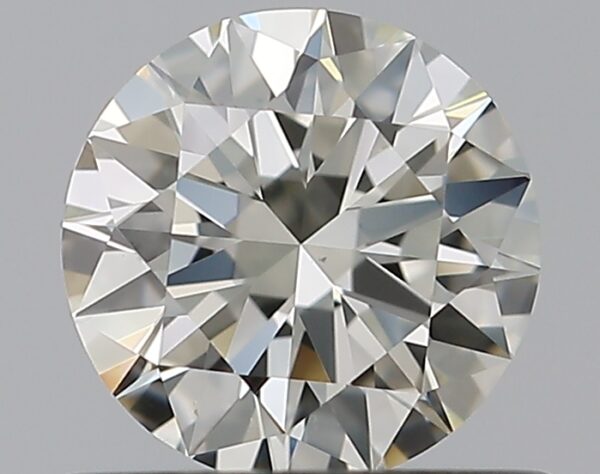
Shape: round
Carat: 0.5
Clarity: VS1
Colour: J
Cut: EX
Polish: EX
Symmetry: EX
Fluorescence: N
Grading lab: GIA
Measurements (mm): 5.11 x 5.14 x 3.1